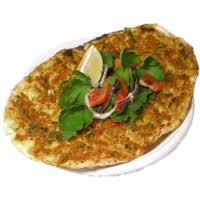
Yemek: lahmacun